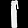
Label: Dress